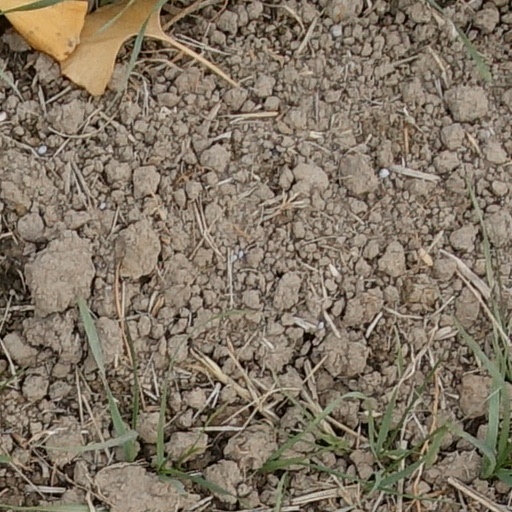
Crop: wheat